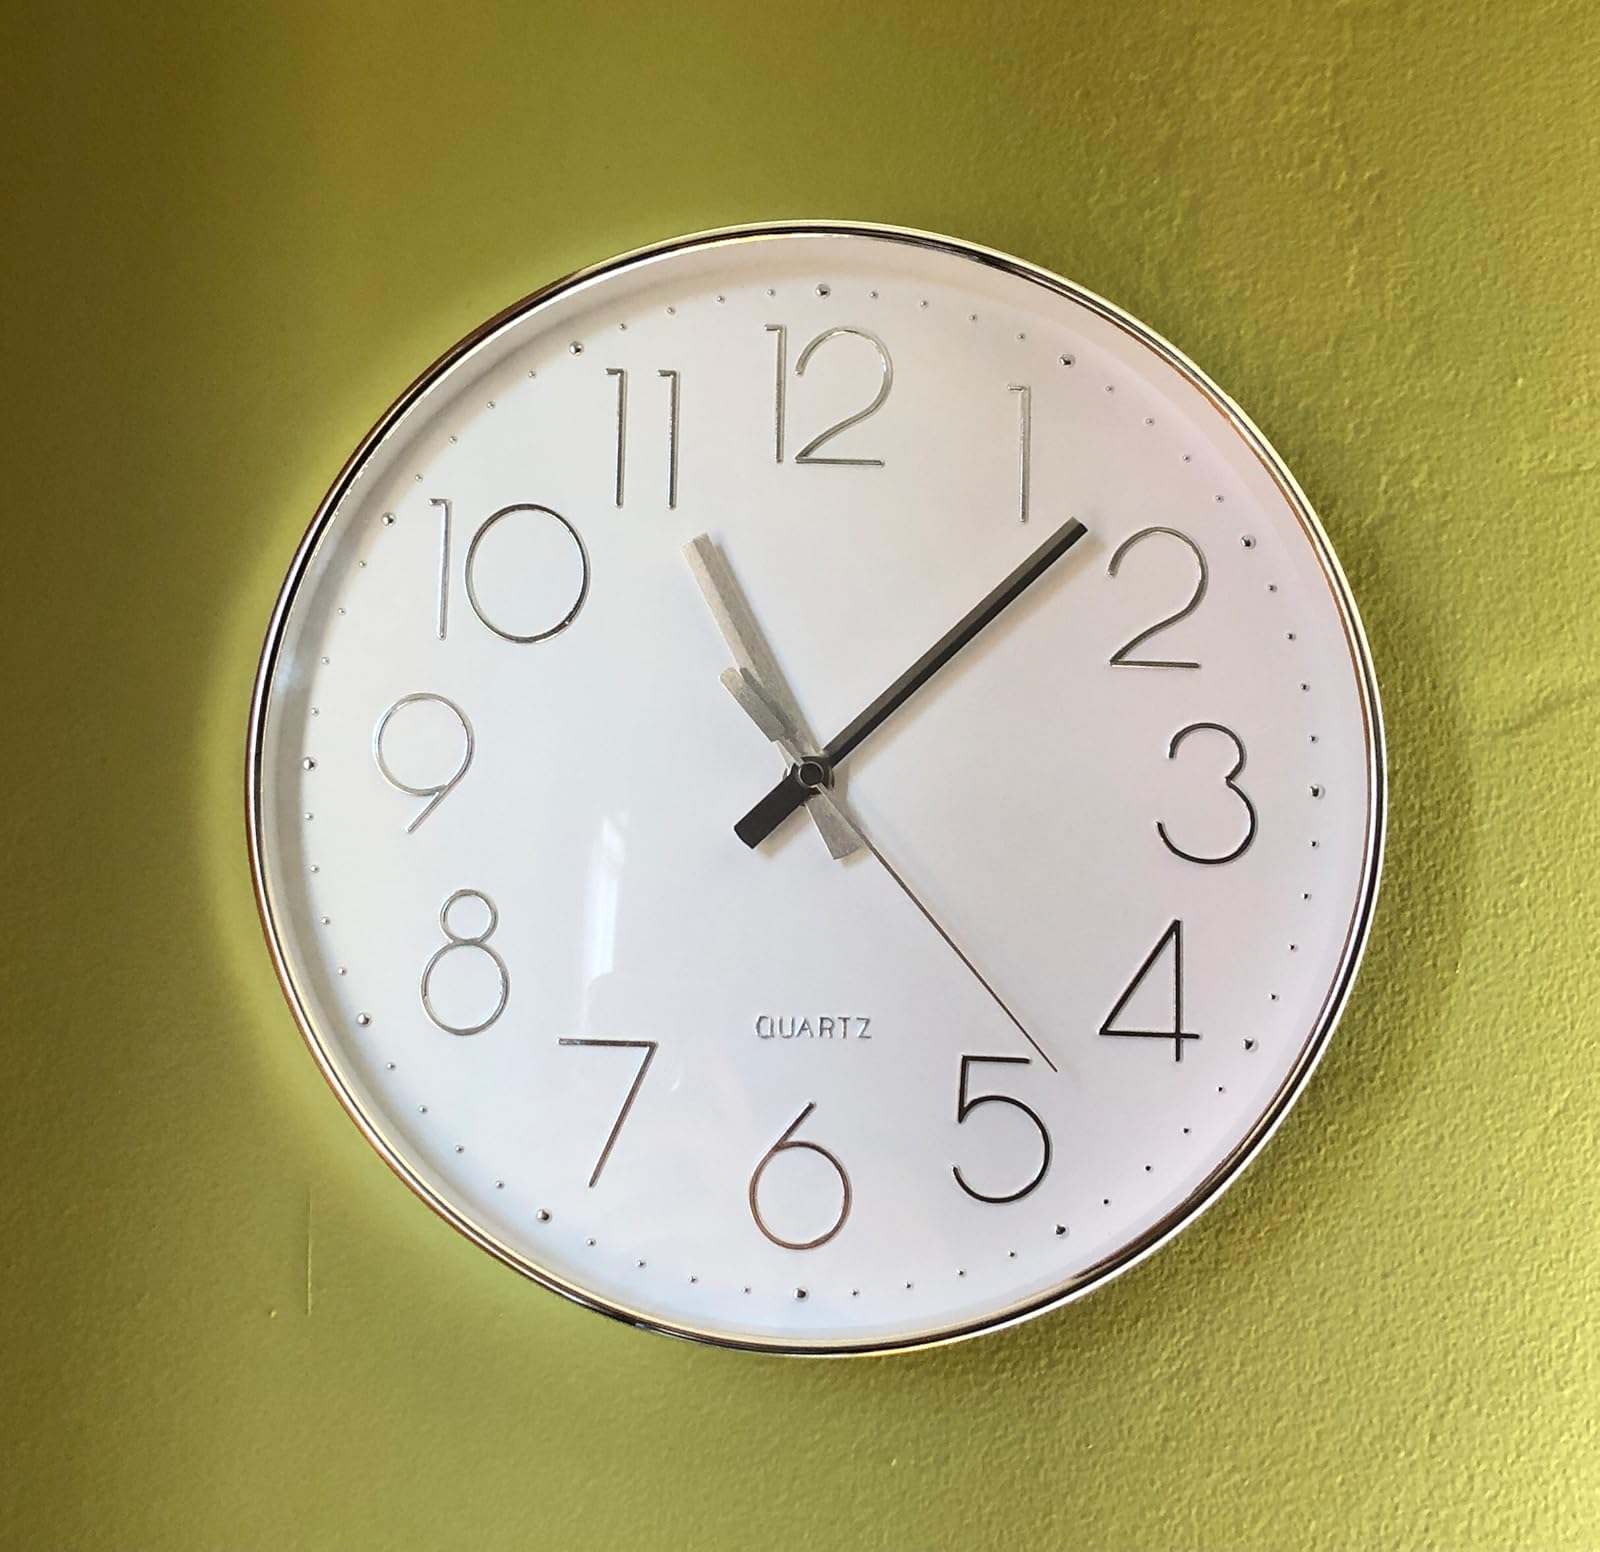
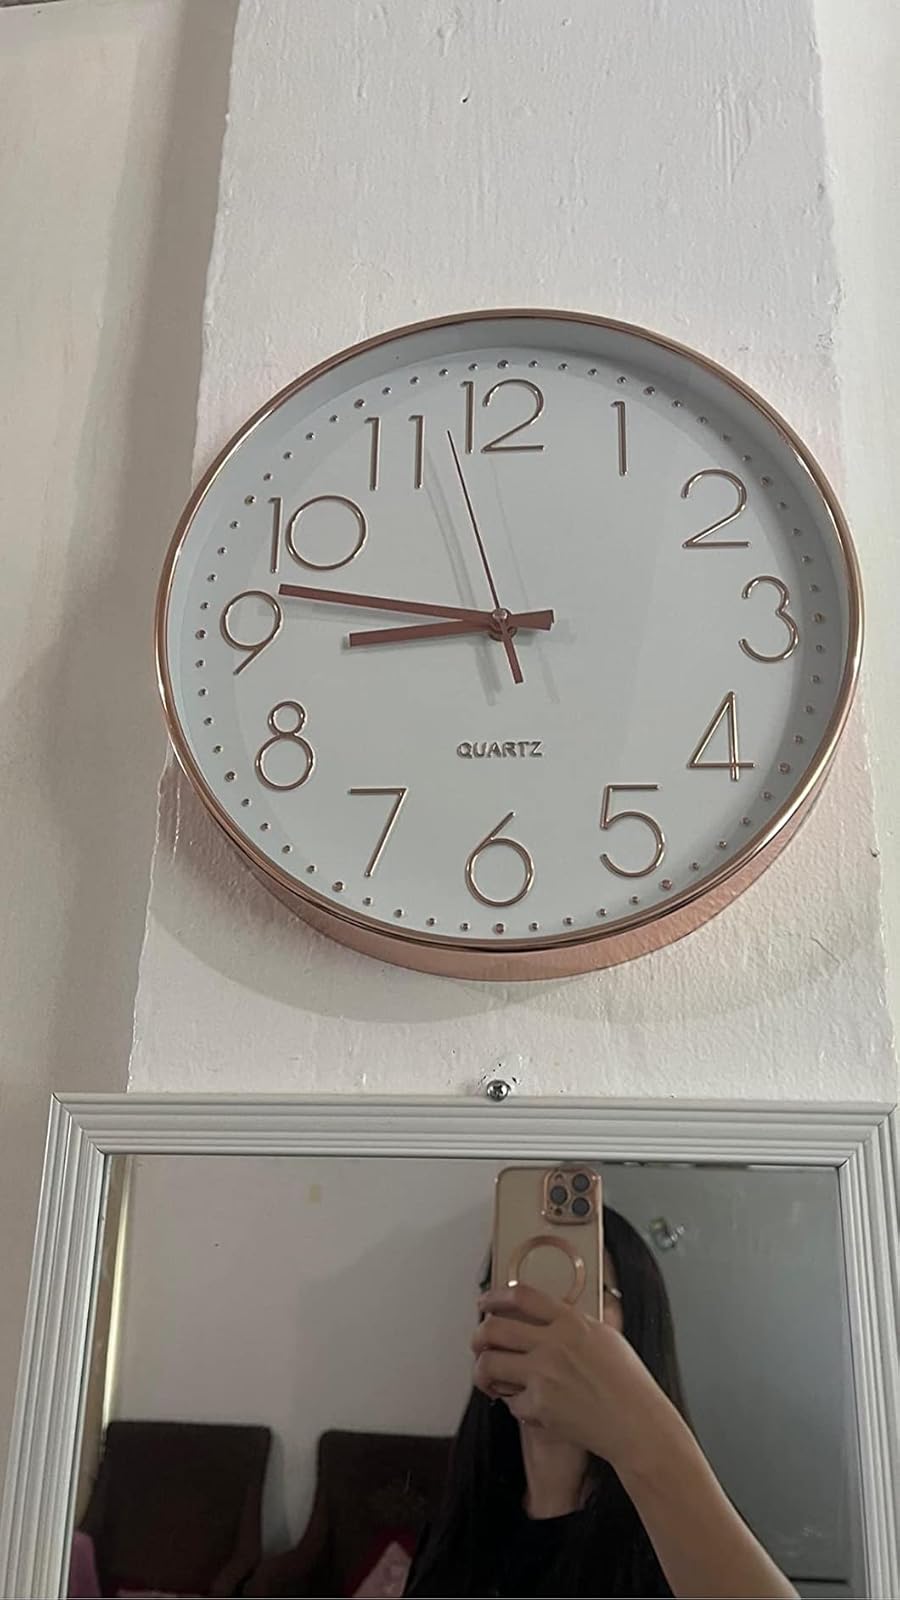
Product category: clock
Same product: no